Edward F. Johnston

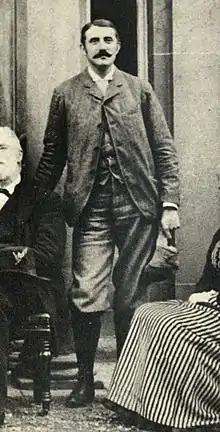
Johnston in 1905

Edward Farquharson Johnston (14 October 1854 – 14 June 1924) was a Scottish football executive and referee who was one of the founders of Spanish club Sevilla FC on 25 January 1890, serving as the club's first president of the club for 15 years, from 1890 to 1905. He was also the co-owner of the firm MacAndrews & Co. and the British vice-consul in Sevilla from 1879 to 1906. A keen sportsman he was involved in golf, tennis, and was also president of the Pigeon-shooting Society.